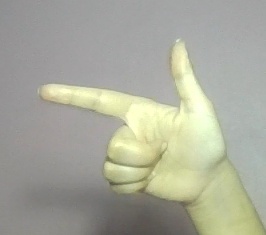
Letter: yaa